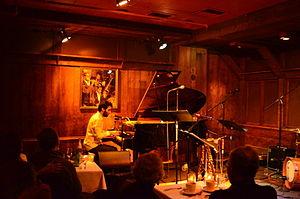
Tigran Hamasyan est un pianiste de jazz arménien.